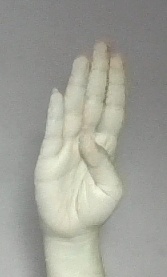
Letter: kaaf